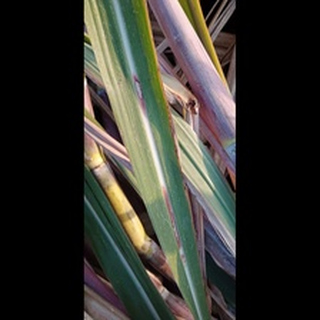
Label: sugarcane_red_rot